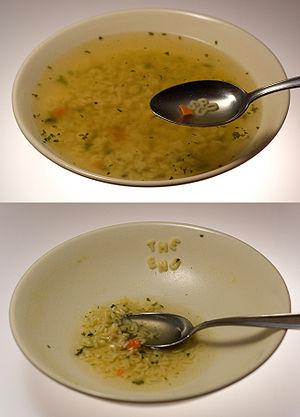
La pâte alimentaire alphabet, aussi appelée Alfabeto ou spaghetti Alphabetti, est un morceau de pâte alimentaire moulé ou coupé de façon à former la lettre d'un alphabet. Ces lettres sont commercialisées sous forme de pâtes sèches comme pâtes à potage ou comme n'importe quel autre type de pâtes à la casserole. Elles sont souvent servies dans une soupe vendue en boîtes de conserve qui contient un bouillon concentré. Aux États-Unis, cette soupe à l'alphabet obtient une certaine faveur populaire depuis plusieurs décennies.